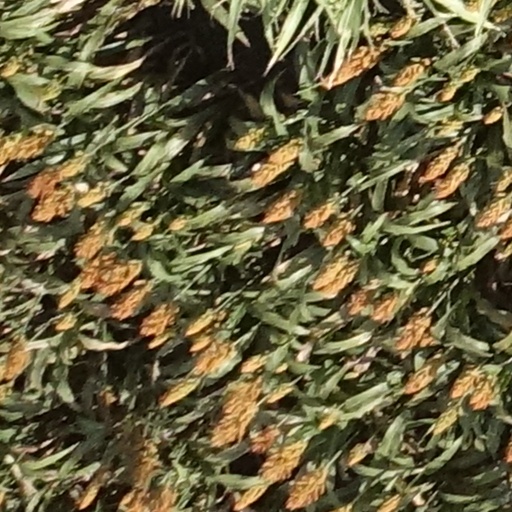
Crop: sorghum